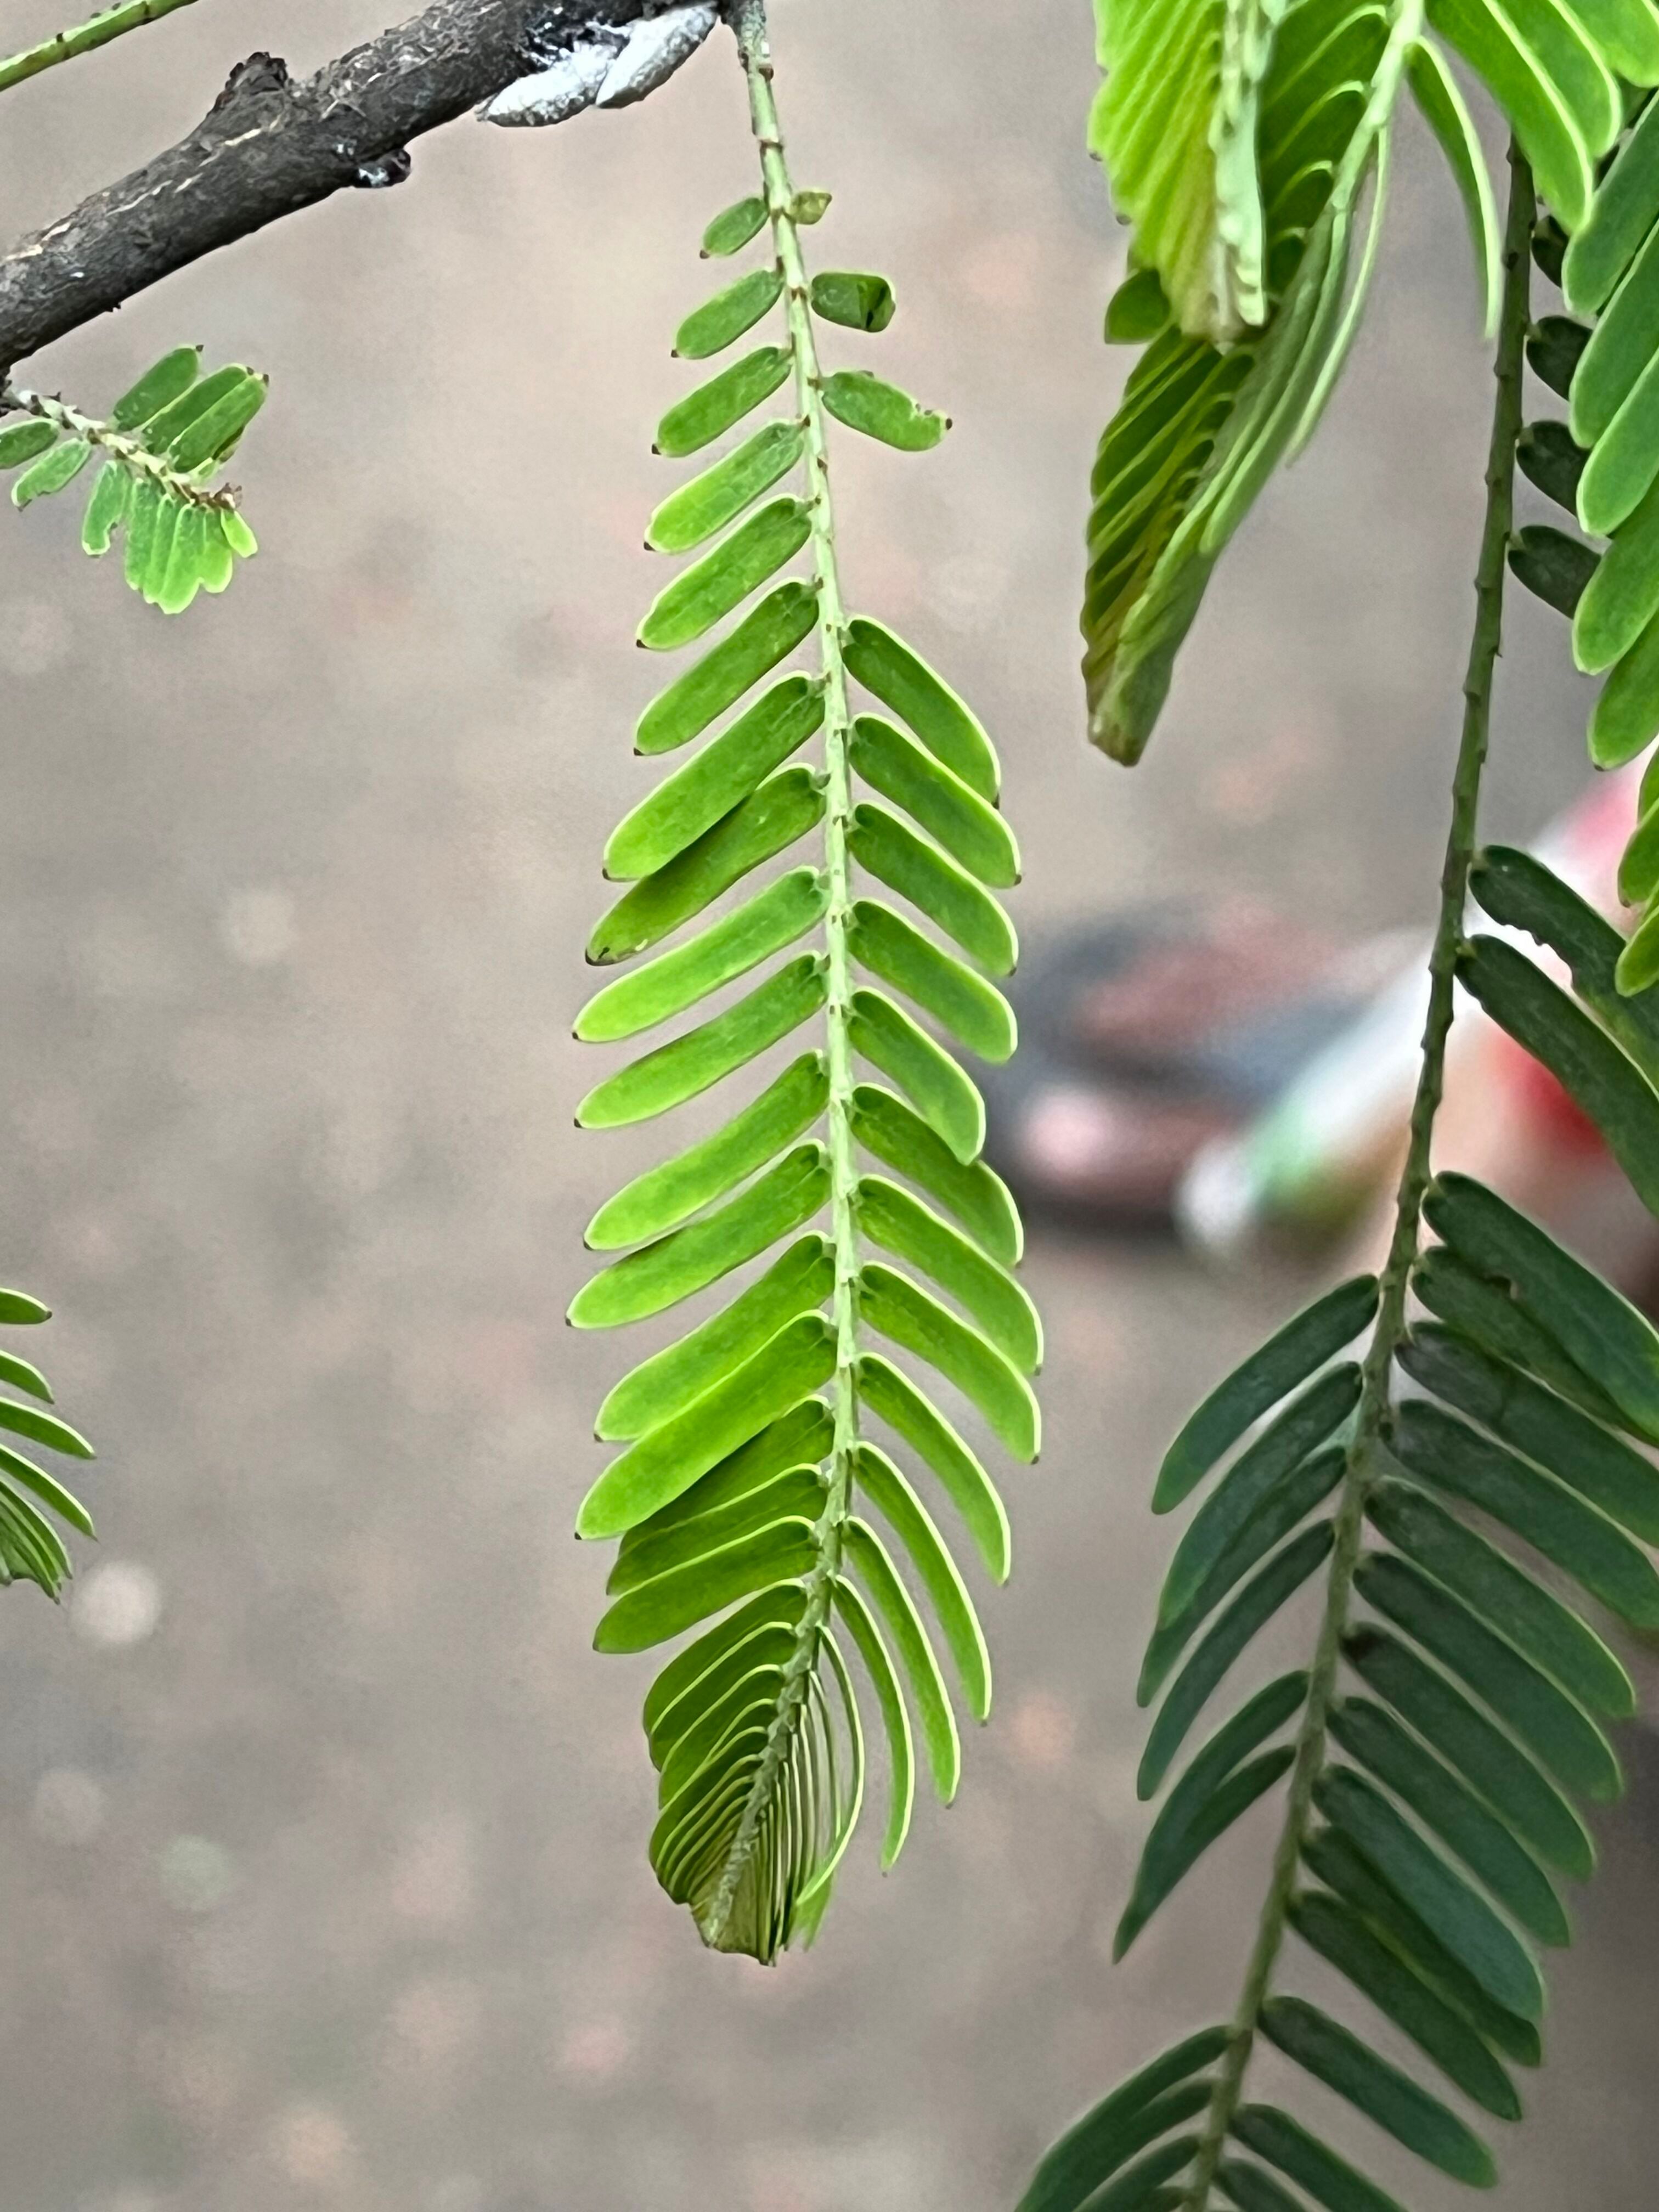
Plant species: phyllanthus-emblica